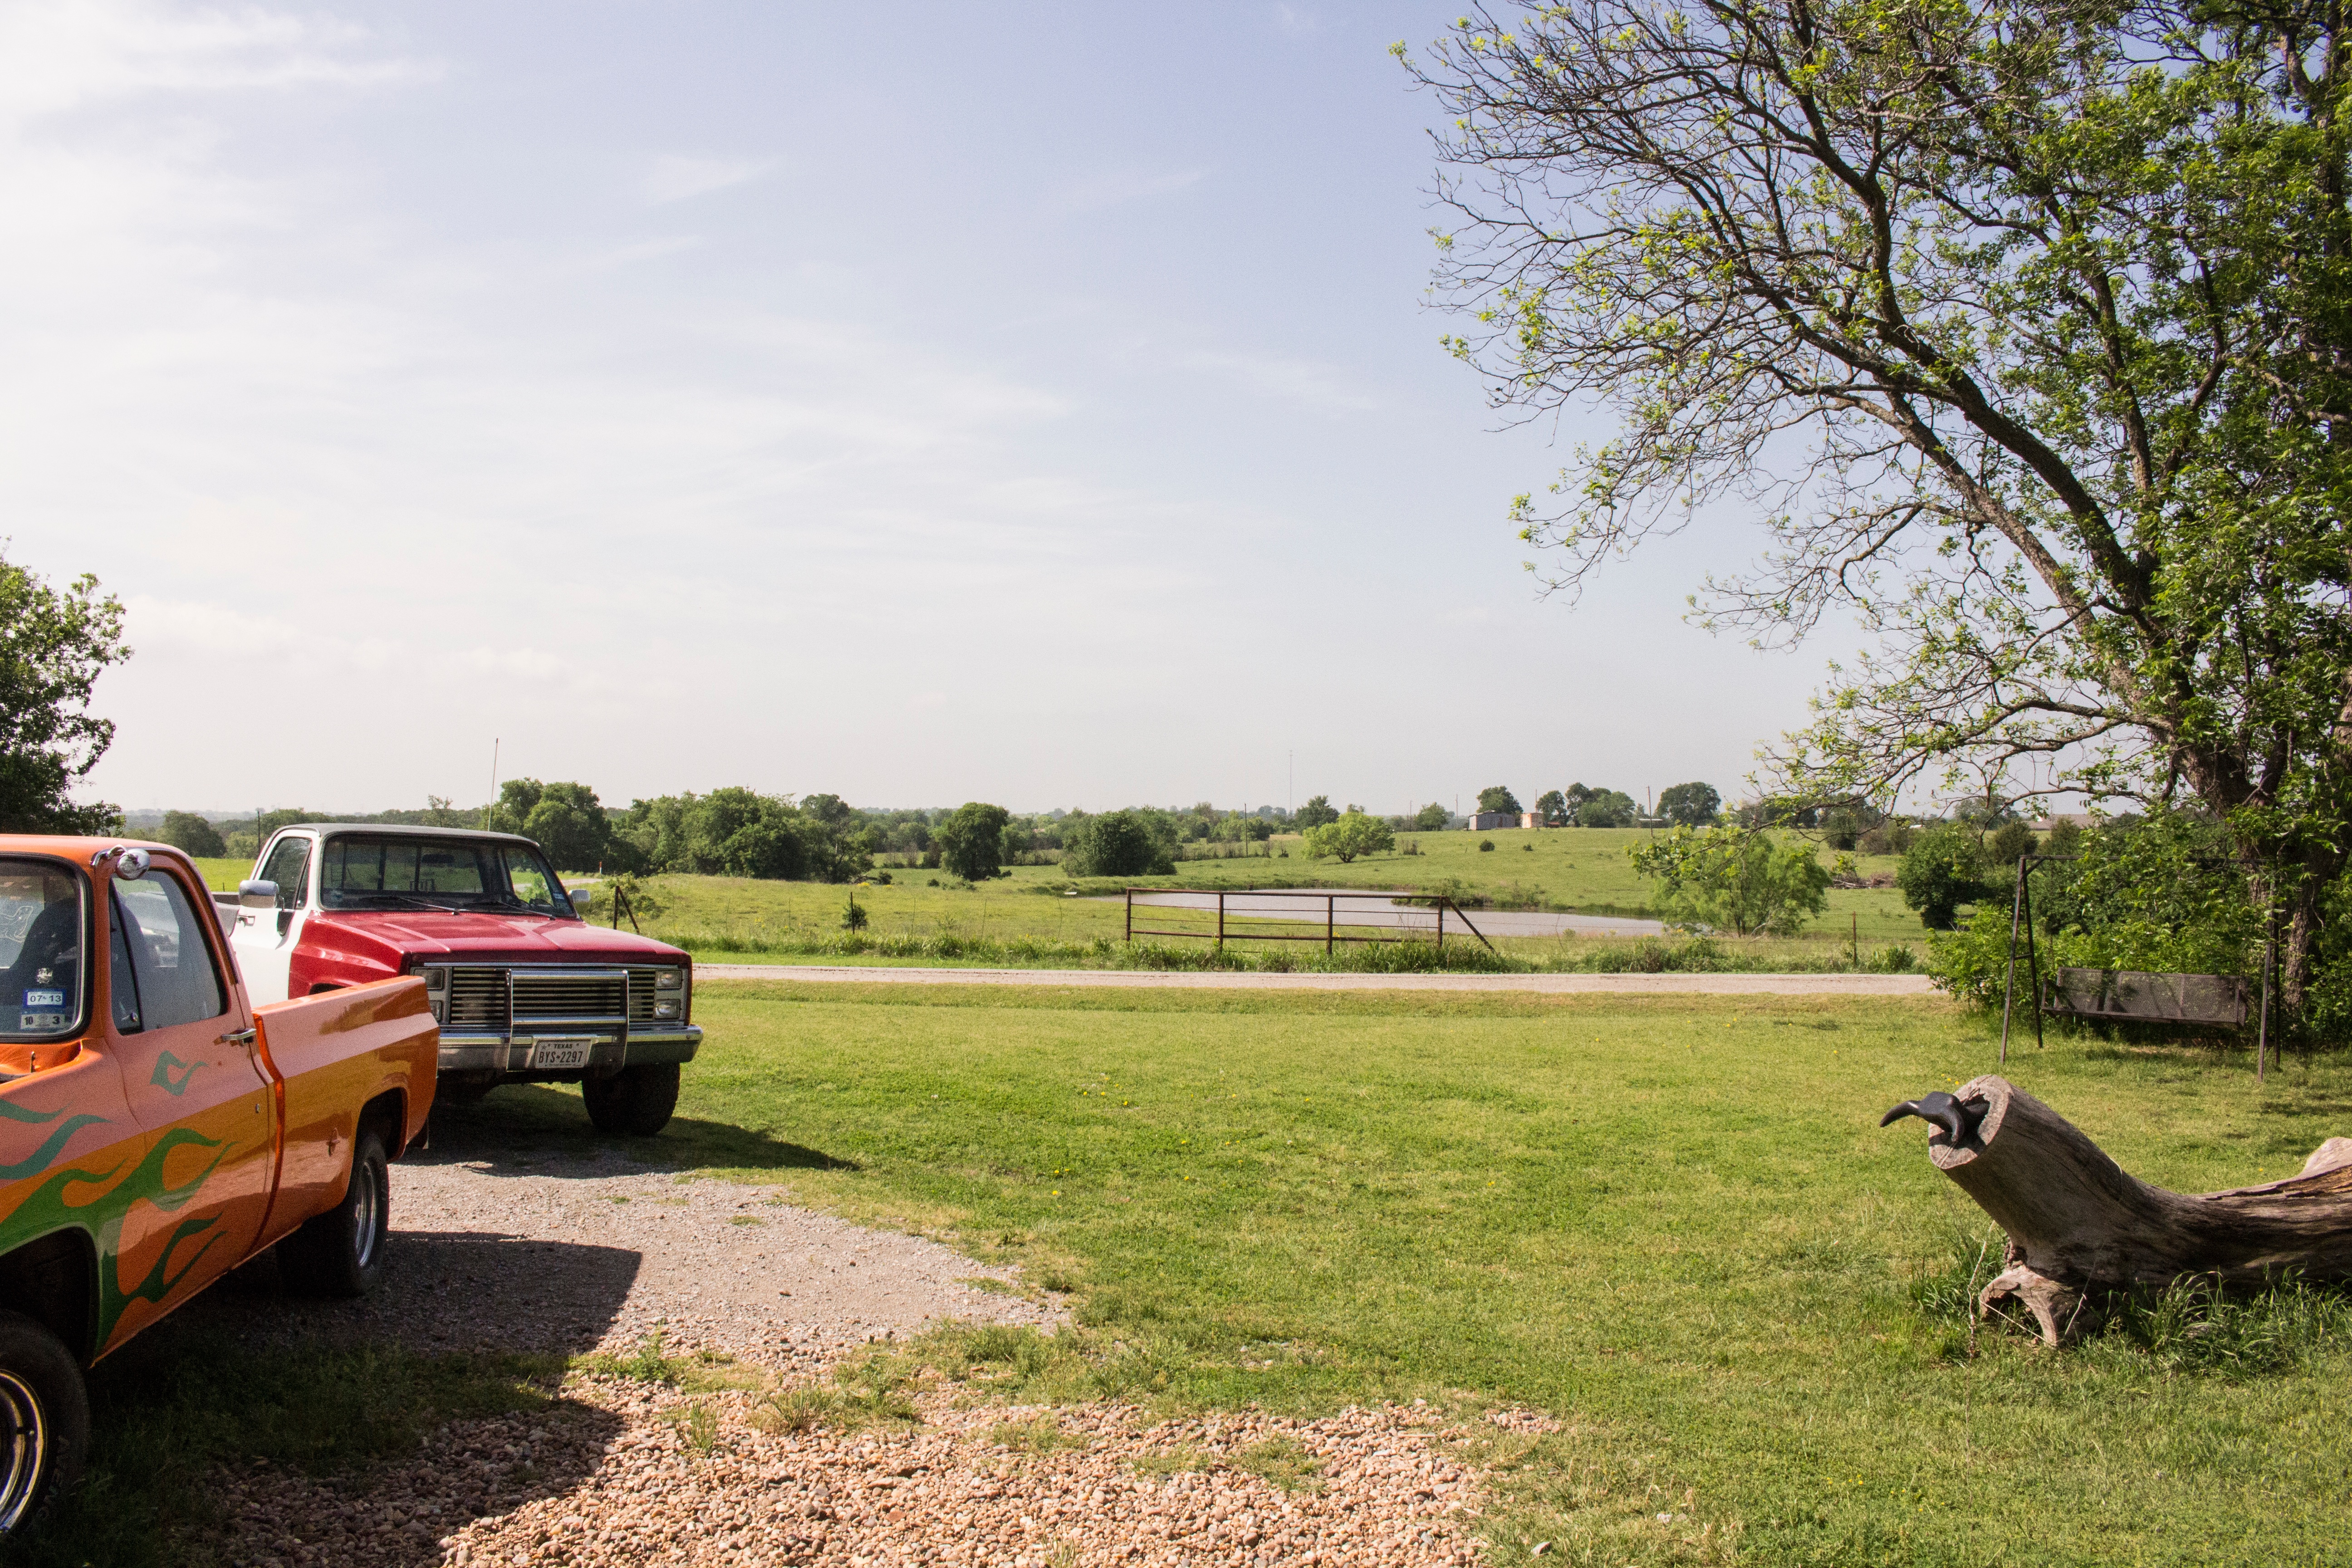
grass, farm, lawn, backyard, yard, rural area